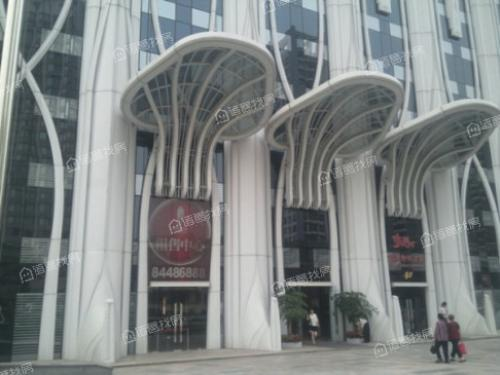
地标名称：达镖国际中心
所在城市：广州市·海珠区